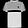
Label: T - shirt / top